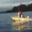
Label: ship